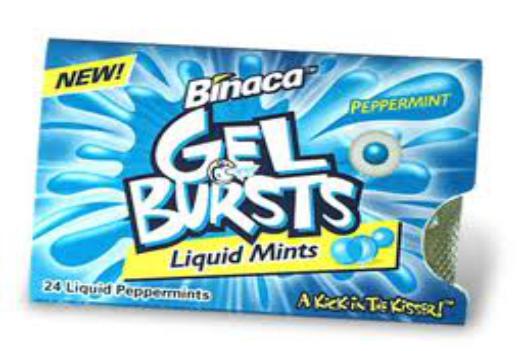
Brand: binaca
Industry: Necessities